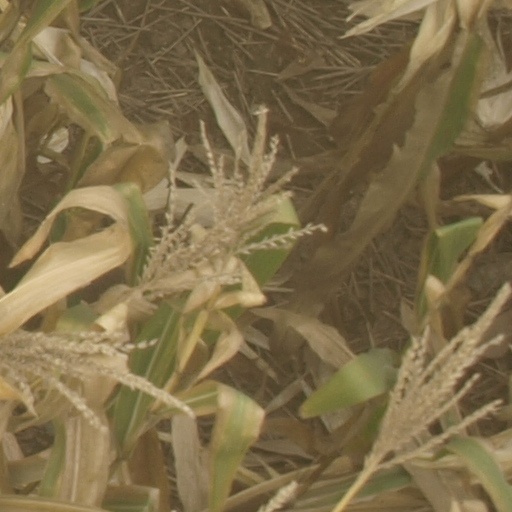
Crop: maize; corn